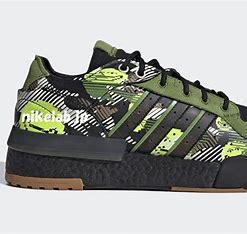
Brand: adidas
Model: Rivalry Rm Skate